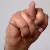
The image shows a hand gesture representing the letter 'N' in Indian Sign Language.